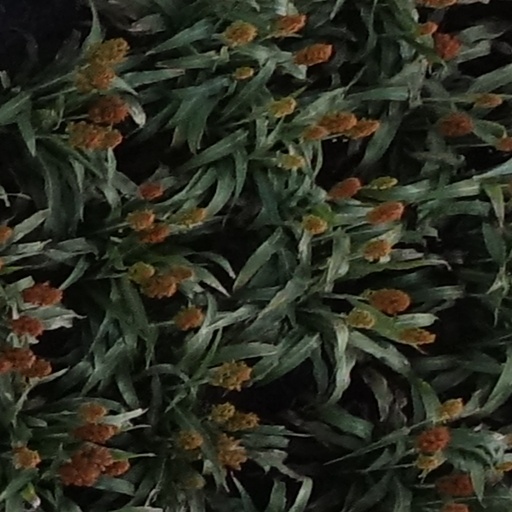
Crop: sorghum